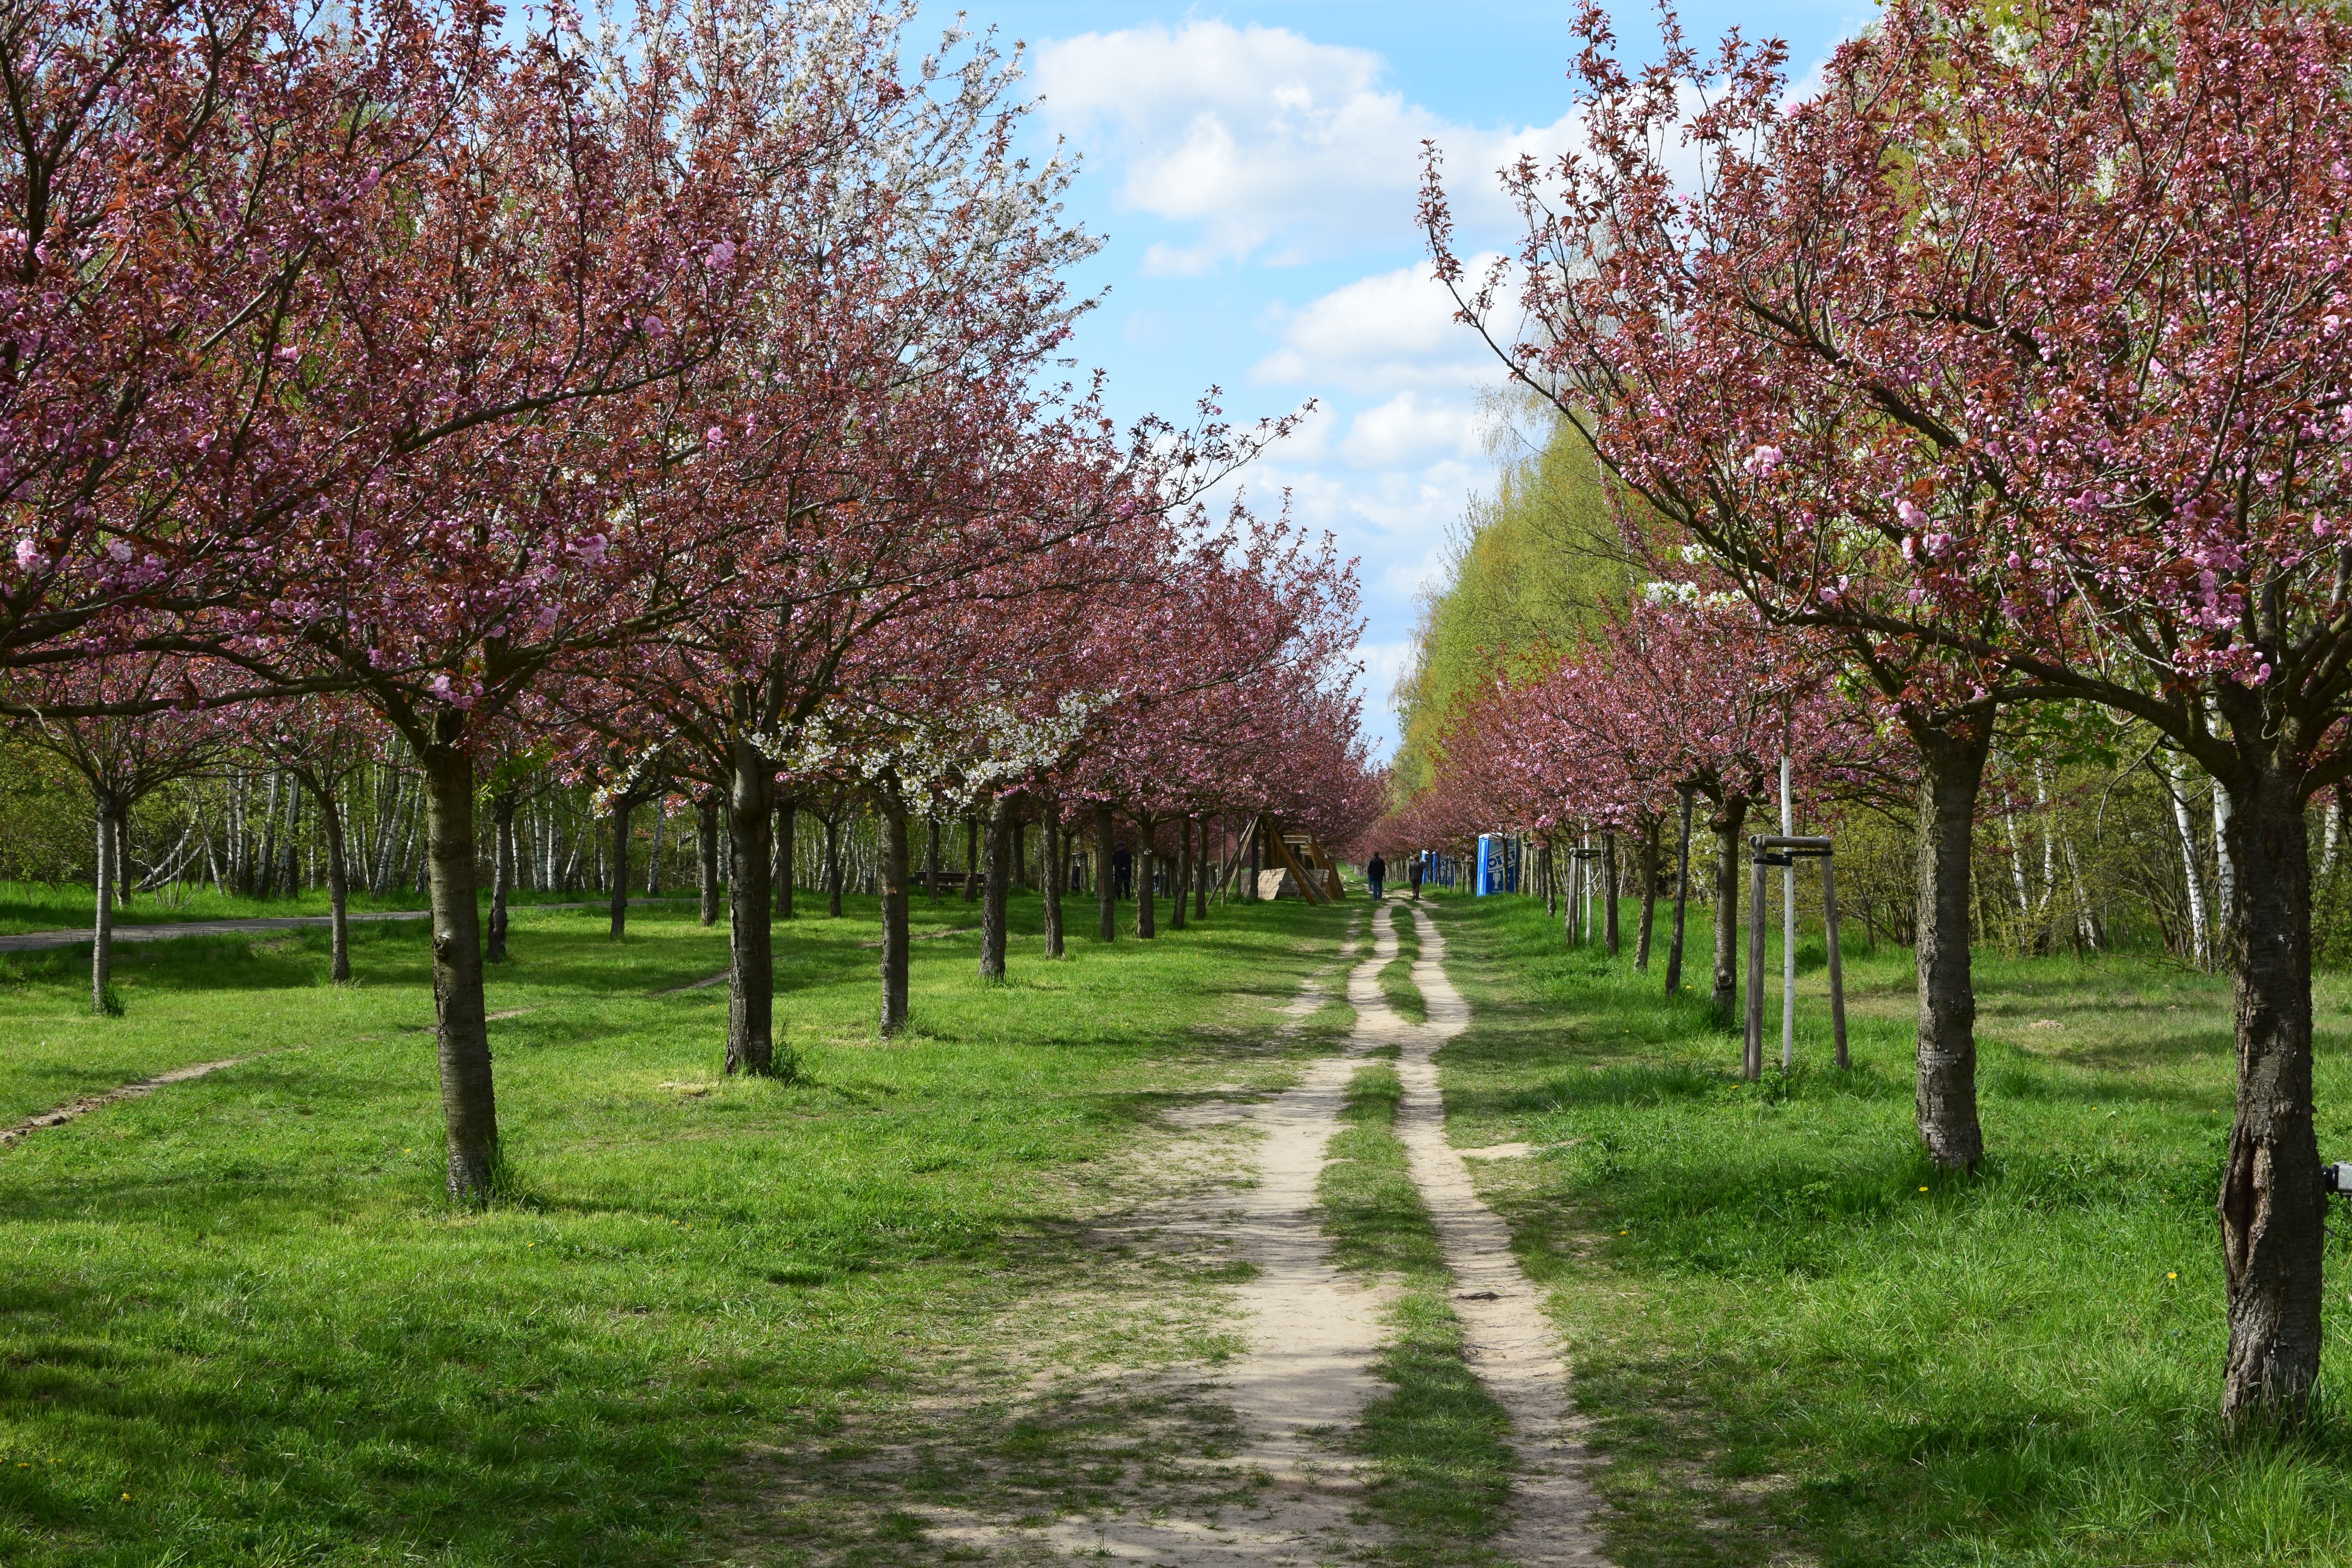
tree, blossom, plant, flower, produce, cherry blossom, shrub, woody plant